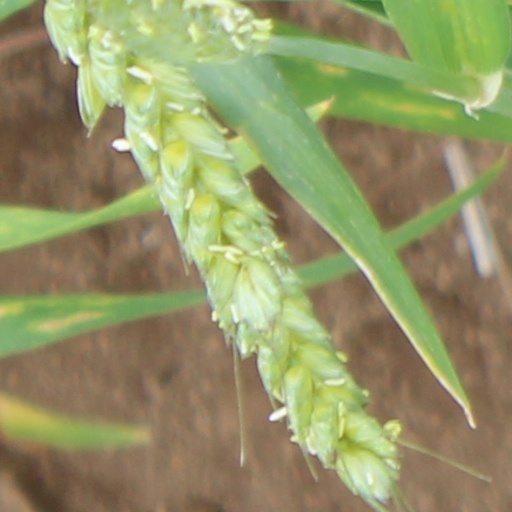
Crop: wheat